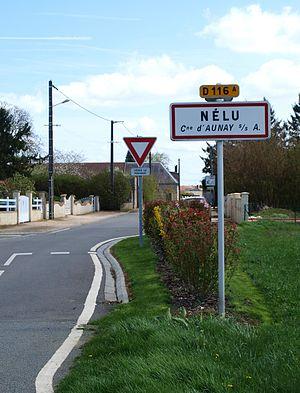
Aunay-sous-Auneau (Eure-et-Loir , France) , à Nélu
Aunay-sous-Auneau est une commune française située dans le département d'Eure-et-Loir en région Centre-Val de Loire.